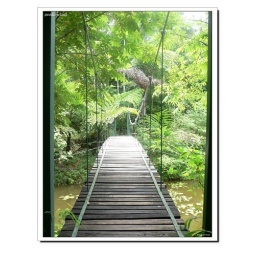
bridge in rain forest